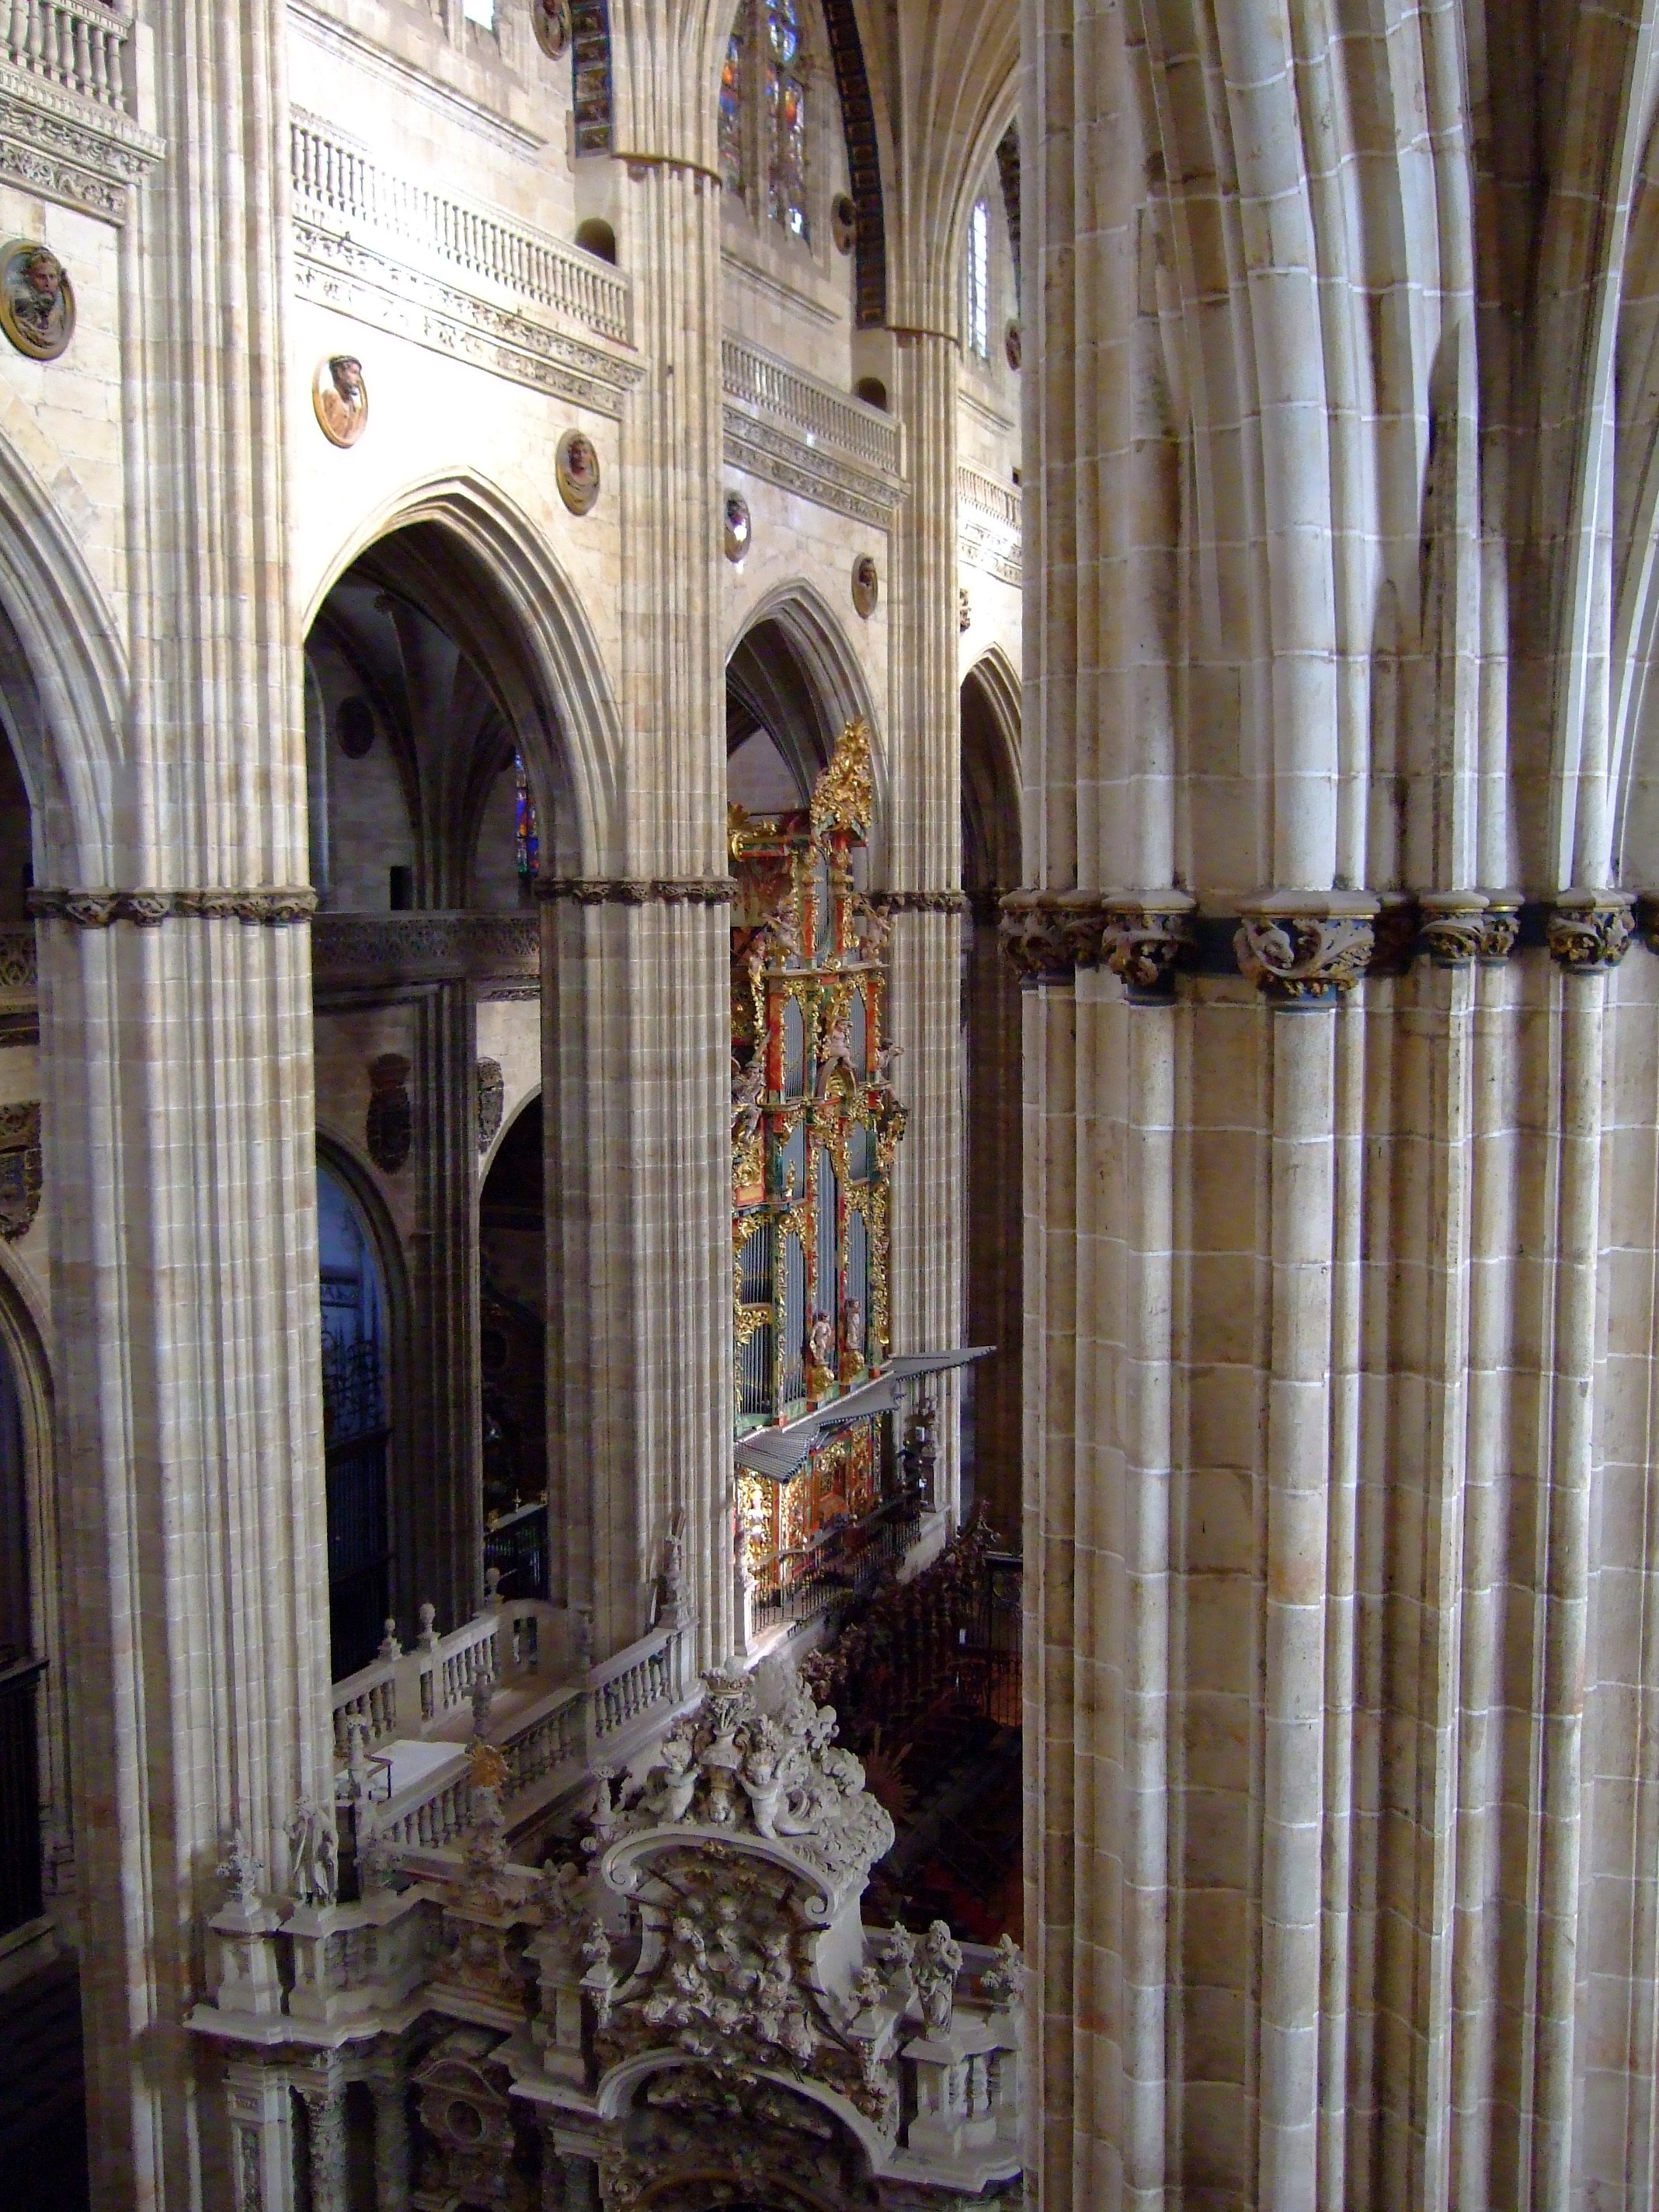
architecture, building, facade, church, cathedral, chapel, place of worship, interior design, inside, spain, salamanca, gothic architecture